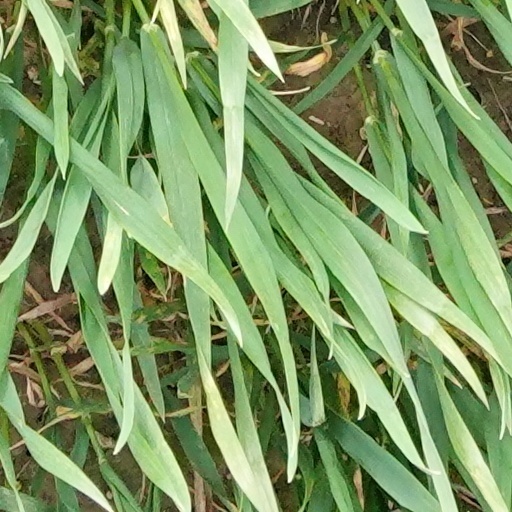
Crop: wheat